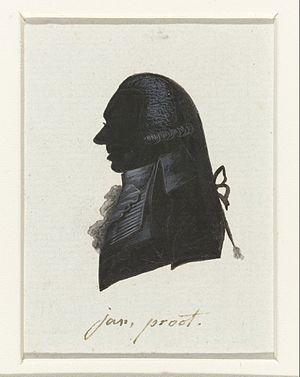
Jan Proot, né le 25 septembre 1741 à Delft et mort le 30 juin 1800 à Leyde, est un homme politique néerlandais.